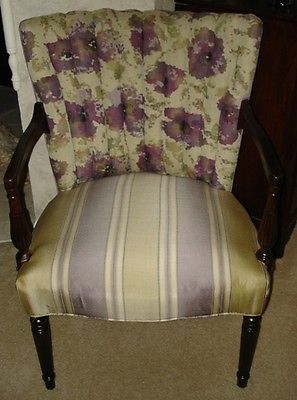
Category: chair